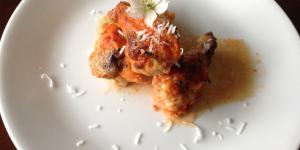
pollo en salsa de coco y tomate